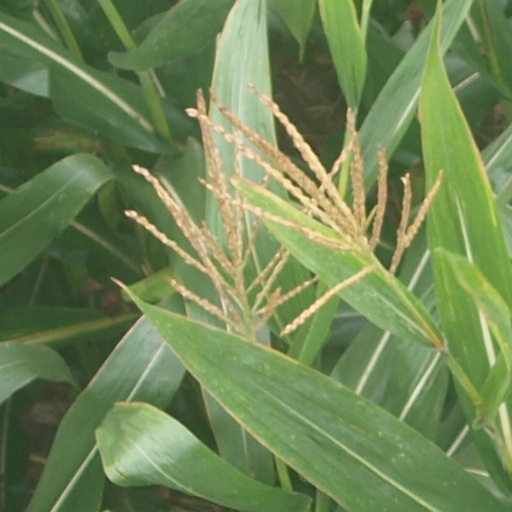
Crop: maize; corn